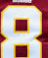
Number: 8